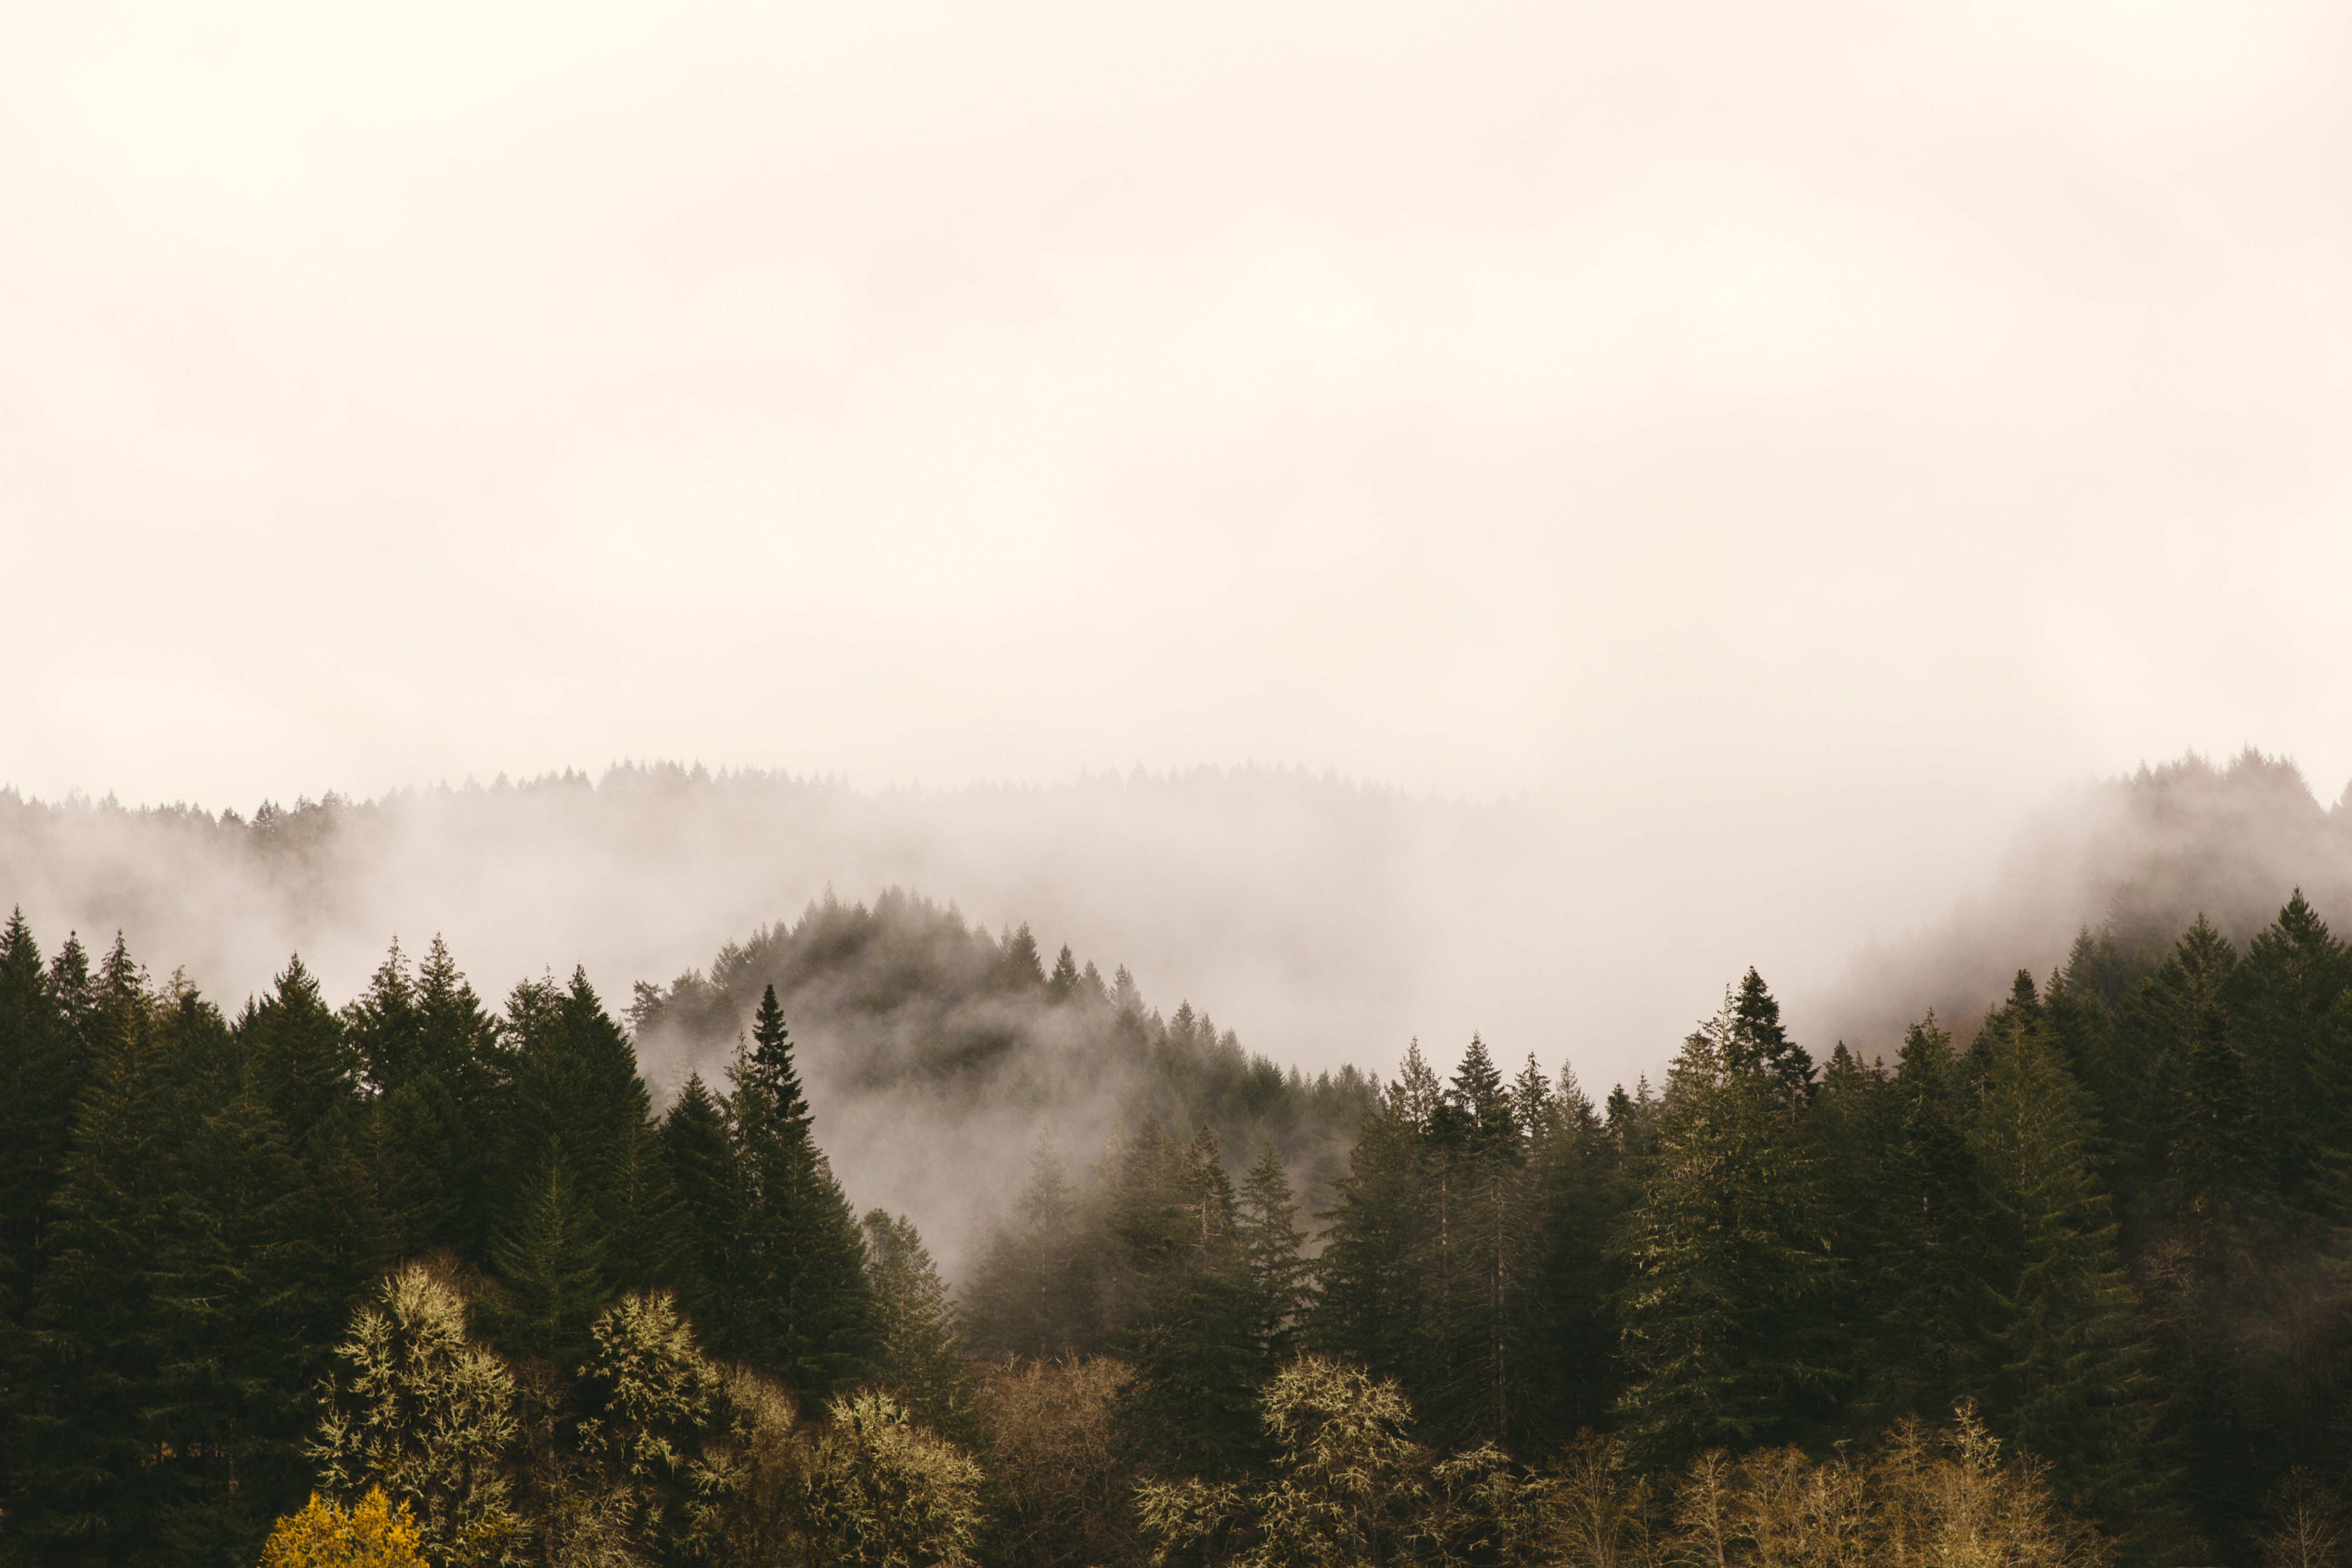
tree, nature, forest, wilderness, mountain, cloud, sky, fog, sunrise, mist, sunlight, morning, hill, dawn, mountain range, autumn, weather, haze, habitat, rural area, natural environment, geographical feature, atmospheric phenomenon, woody plant, mountainous landforms